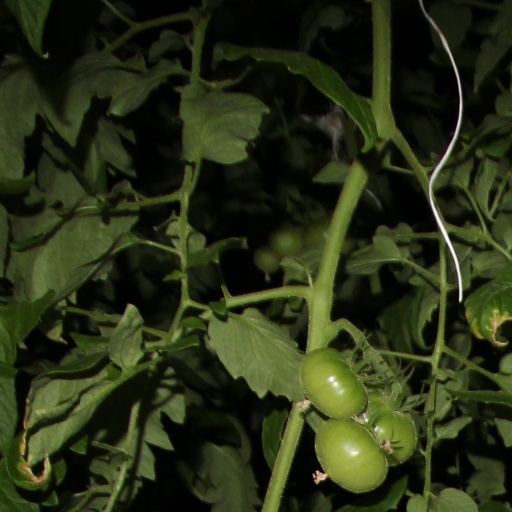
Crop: tomato